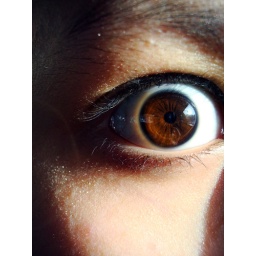
Taken in the backseat of my mom's car while stopped at a red light in Buffalo, NY.